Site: brandenburg
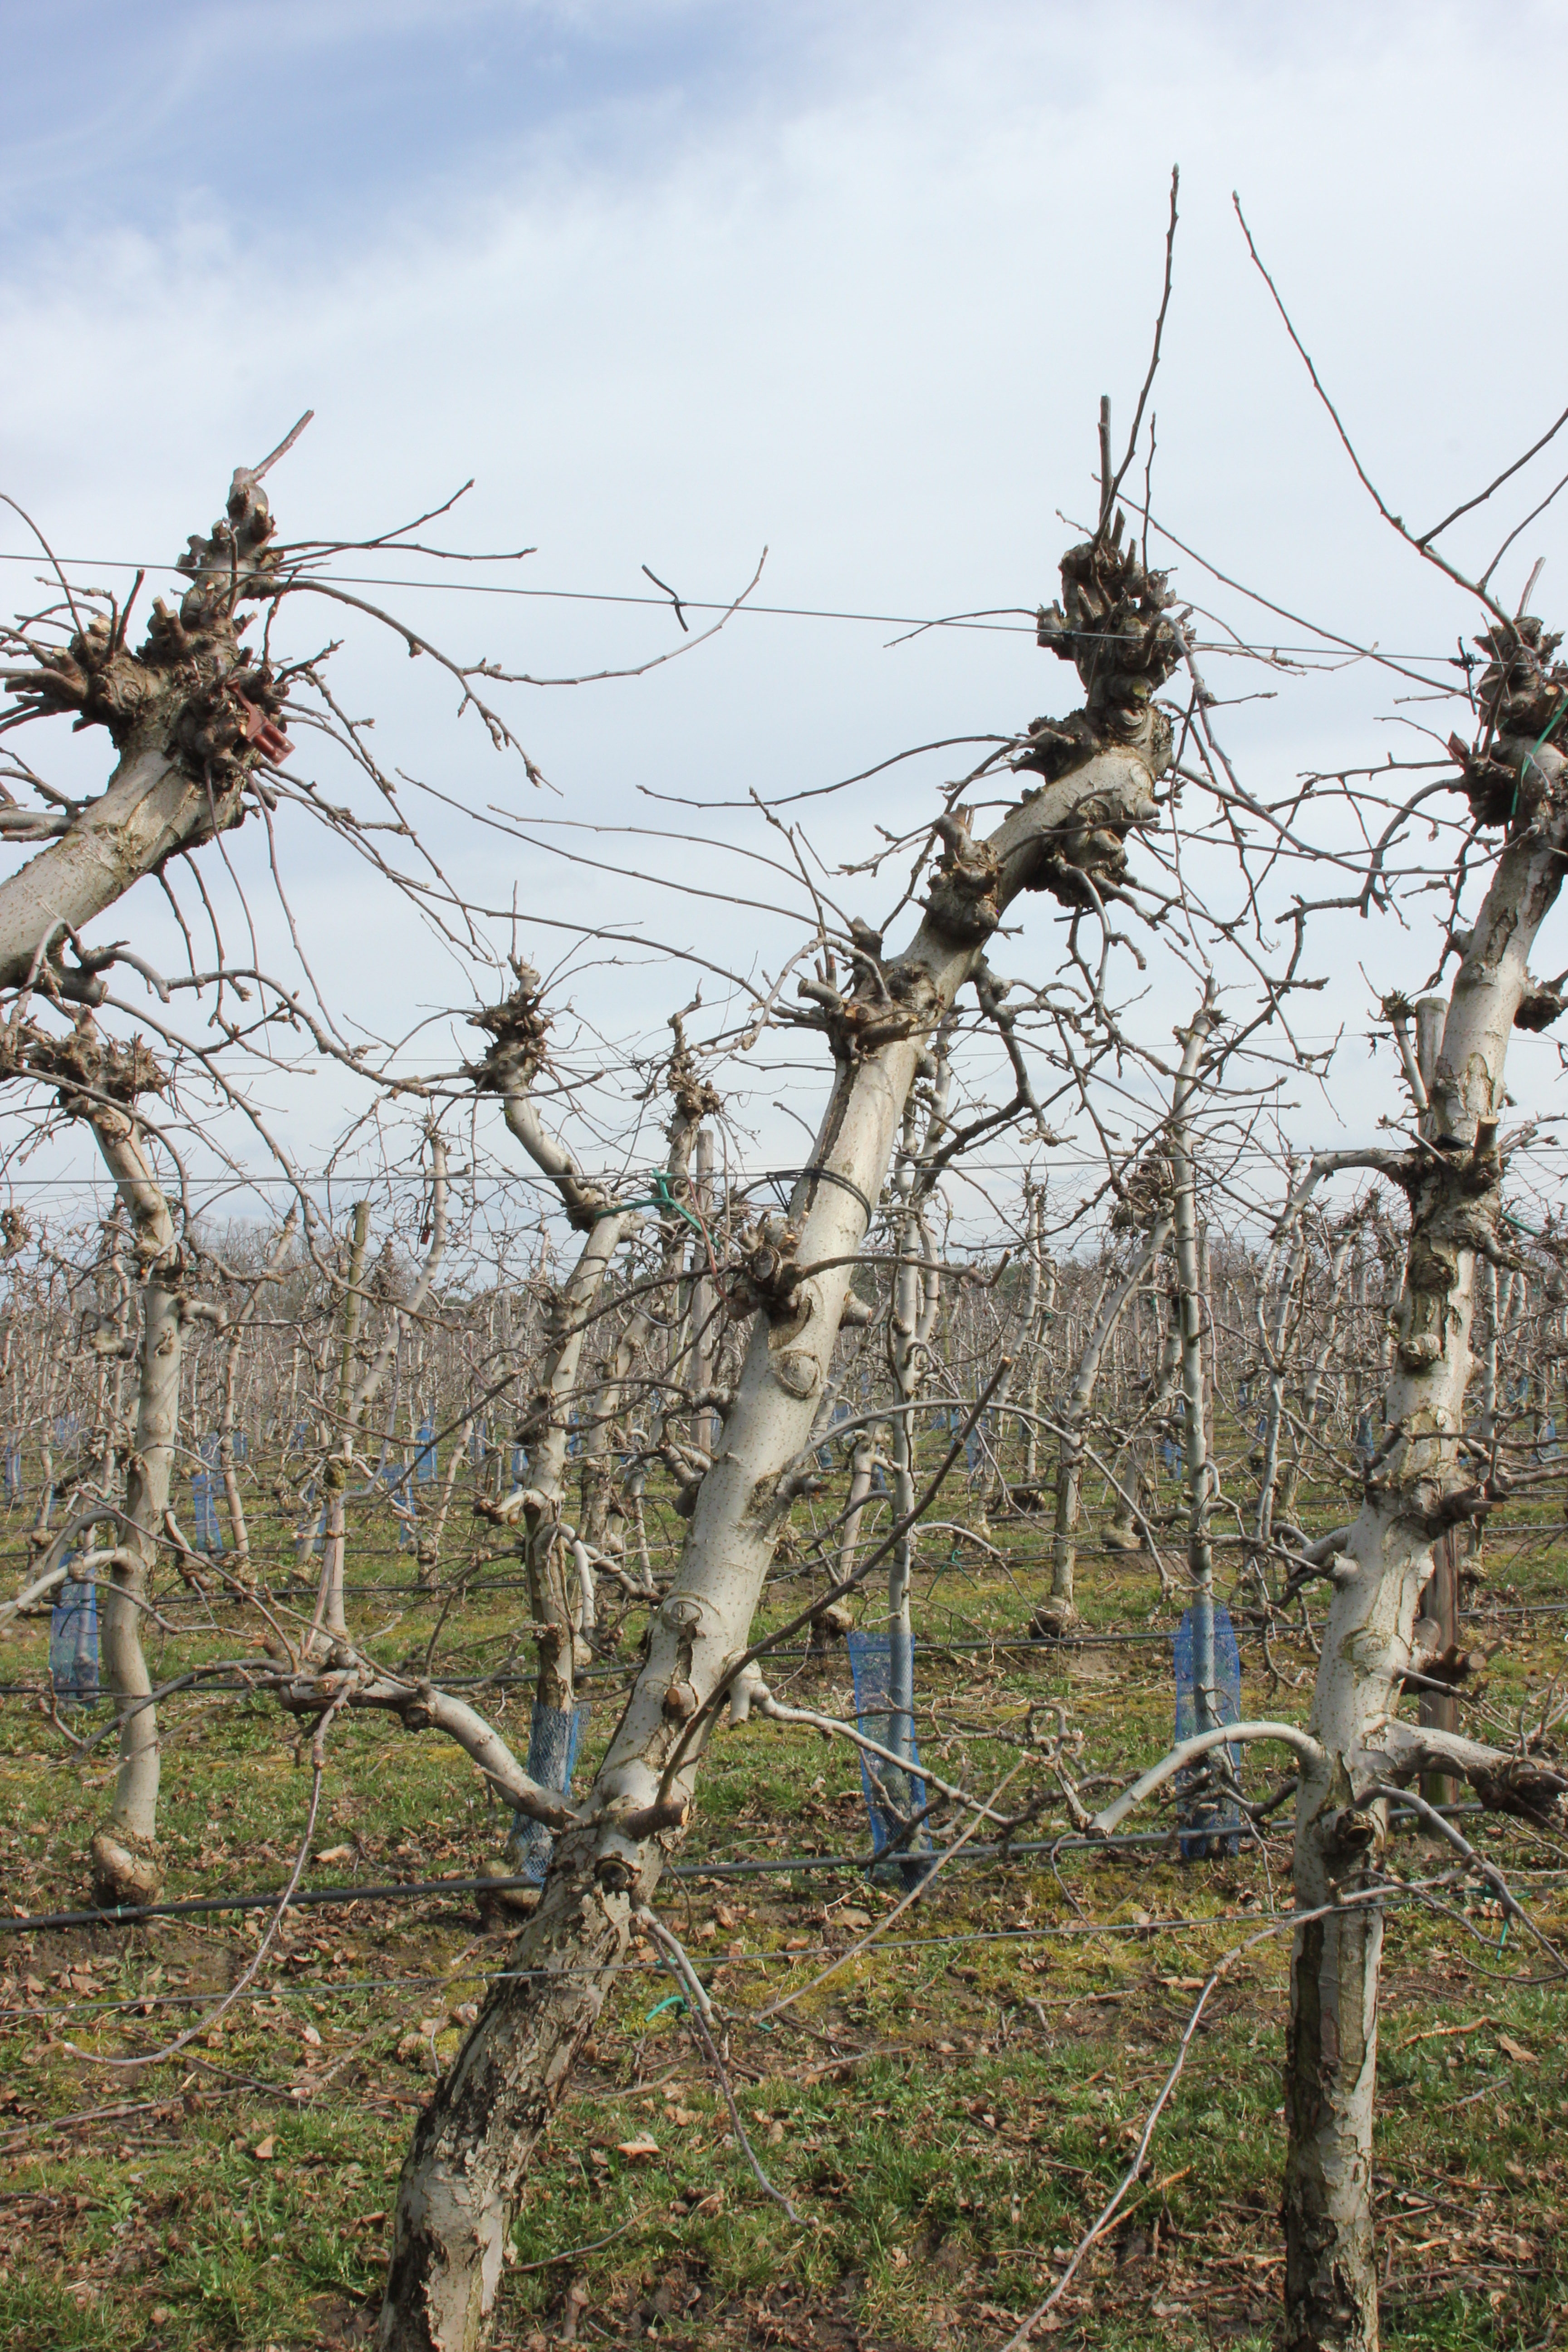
Growth stage (BBCH 01): Bud development